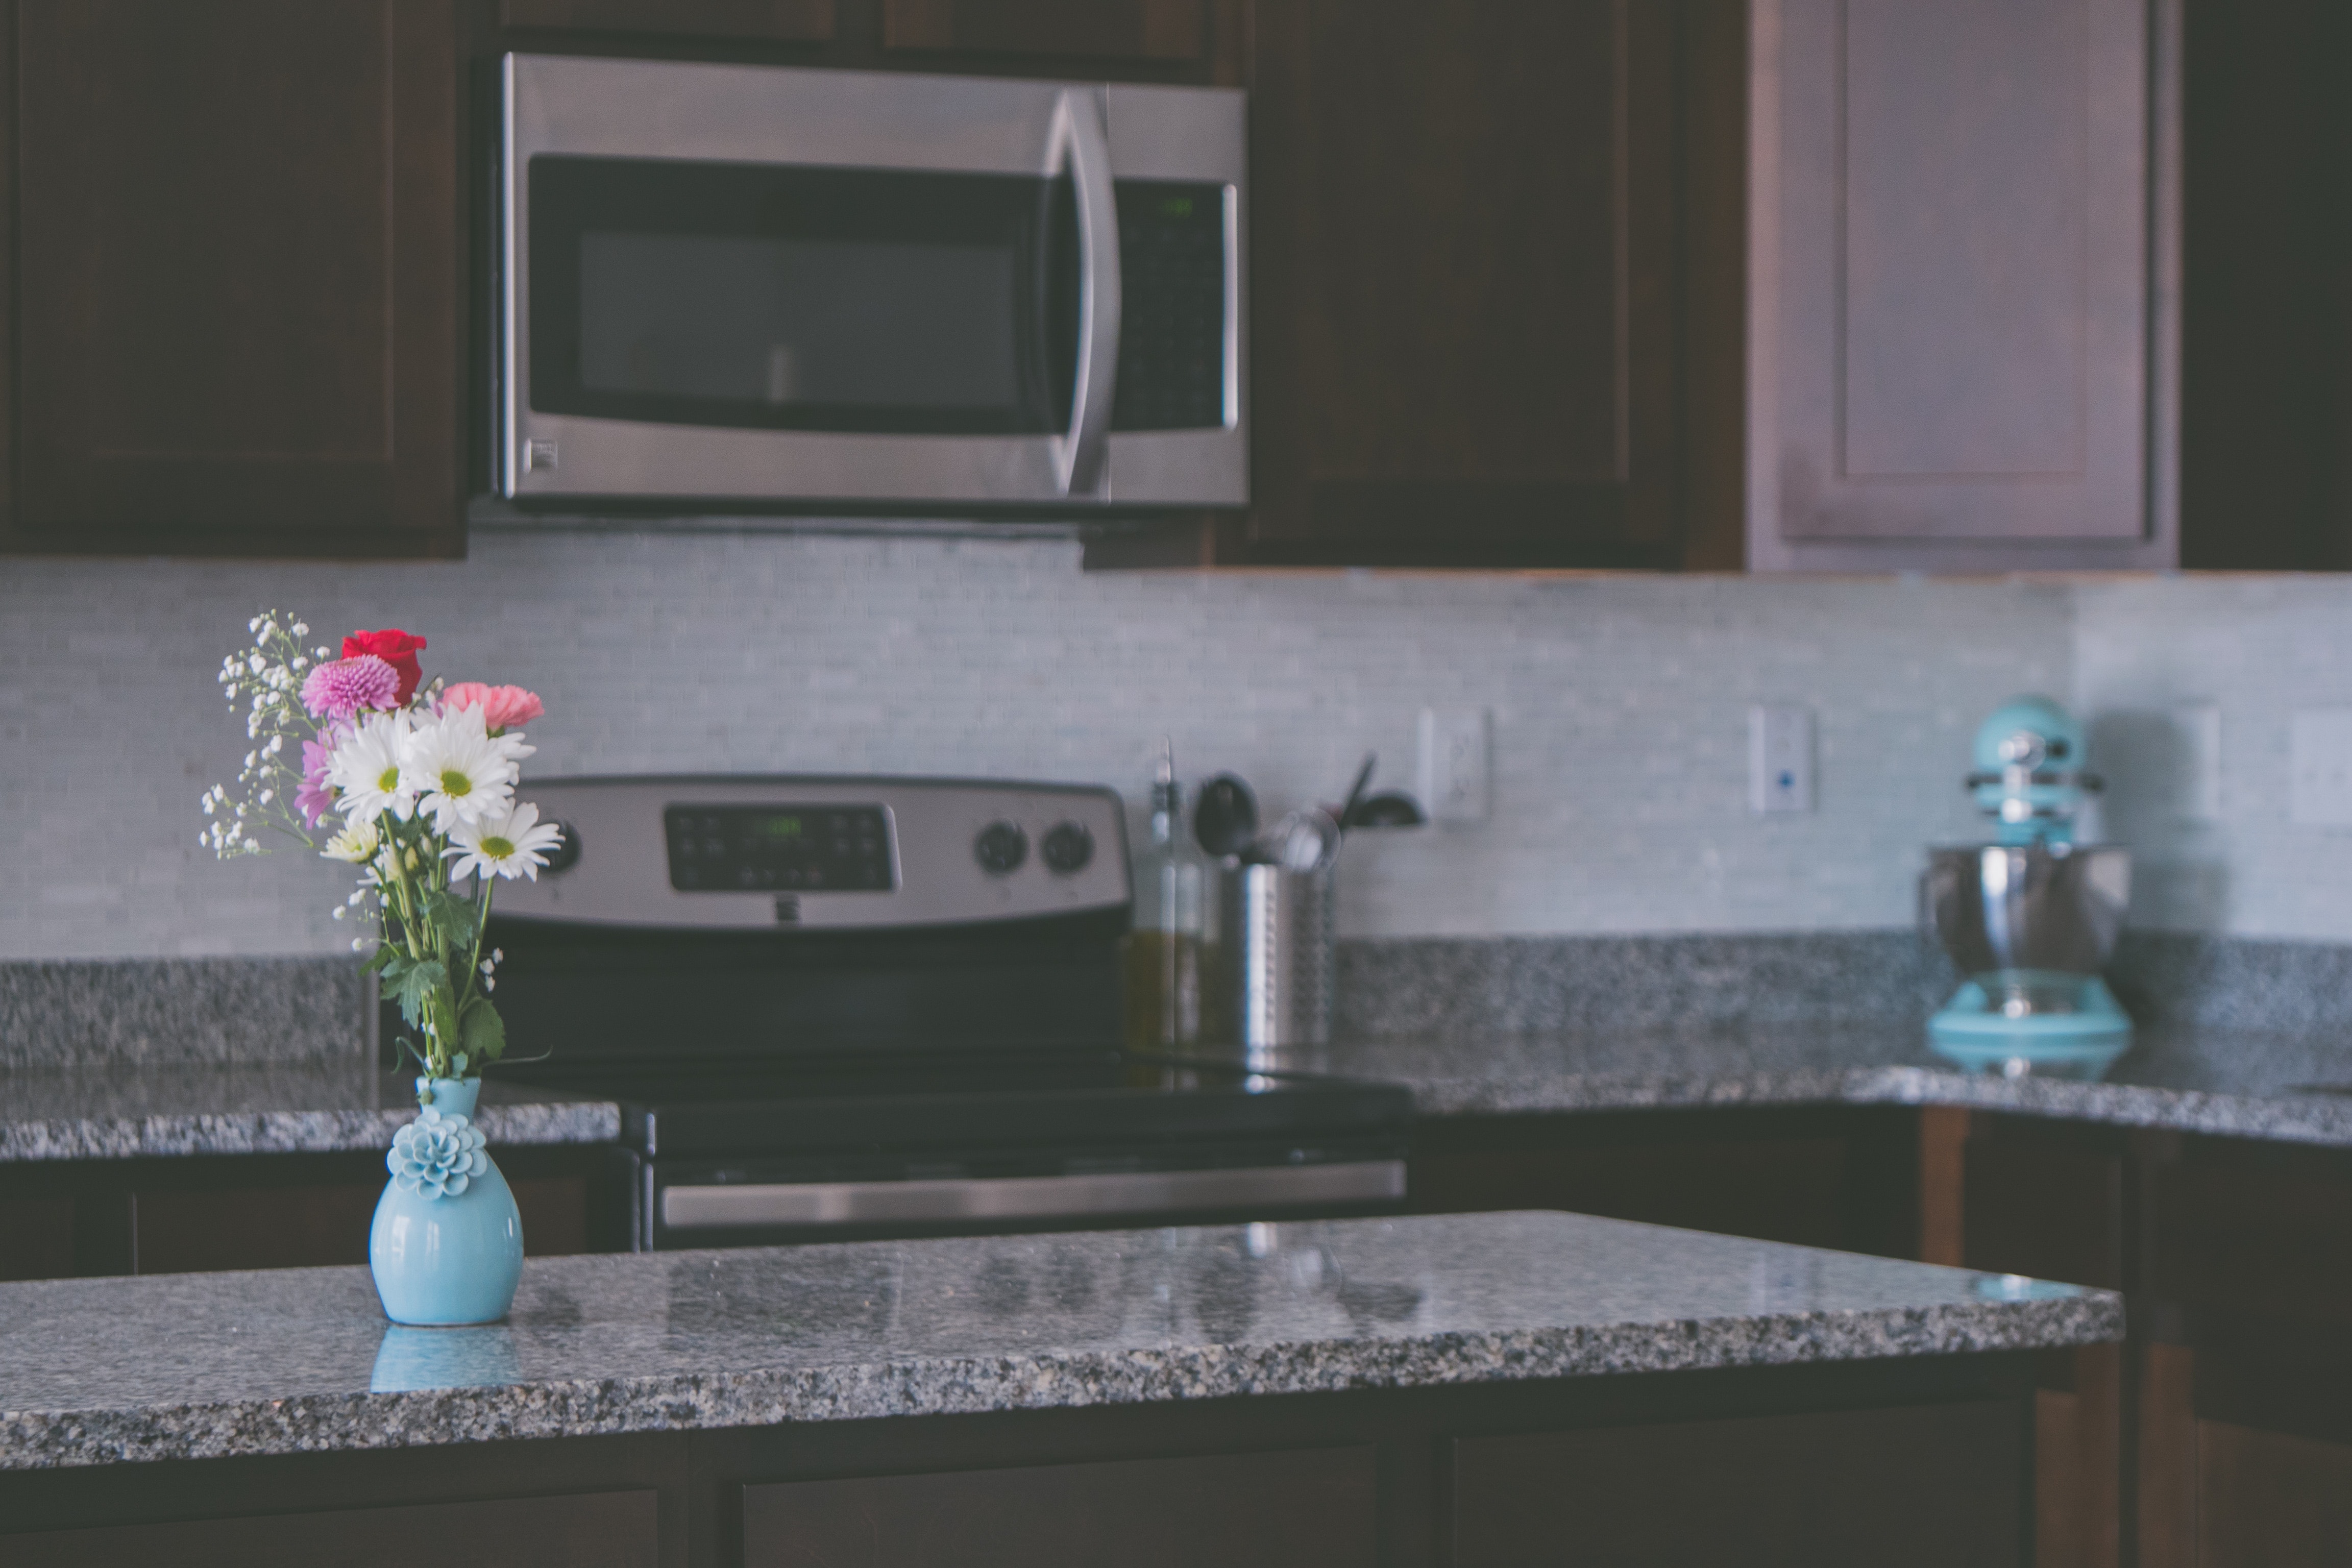
countertop, room, tile, property, kitchen, granite, cabinetry, furniture, interior design, Material property, house, marble, glass, architecture, sink, floor, flooring, kitchen stove, home, building